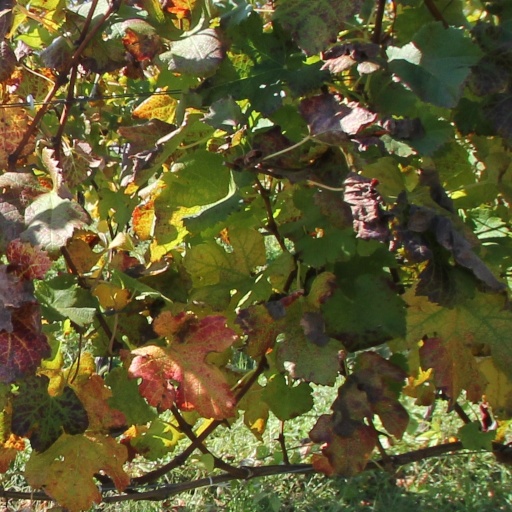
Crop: grape